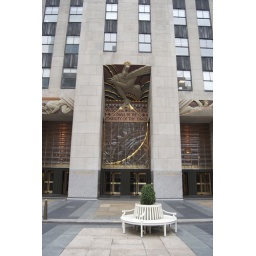
A visit to the tower that is the Rockefeller Center in New York, including to th erop floor viewing platform.A visit to the tower that is the Rockefeller Center in New York, including to th erop floor viewing platform.